Johann Heinrich Hottinger

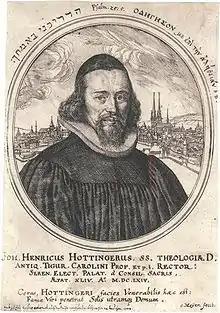

Johann Heinrich Hottinger (10 March 1620 – 5 June 1667) was a Swiss philologist and theologian.